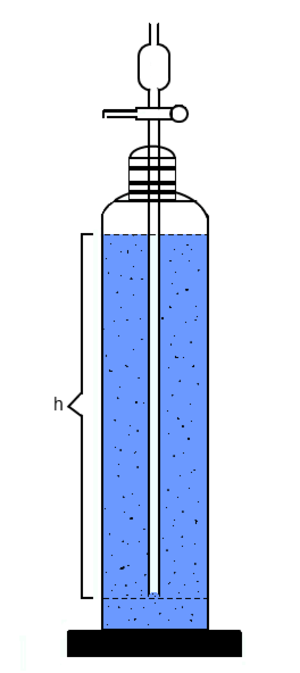
La pipette d'Andreasen est une verrerie de laboratoire utilisée pour déterminer la distribution granulométrique de poudre pouvant être dispersées dans des liquides ou de poudres sous forme de boue liquide. Elle porte le nom de l'inventeur Alfred Andreasen. La méthode appartient aux techniques de sédimentométries et est utilisée en génie des procédés et dans l'industrie pharmaceutique.